Fever High

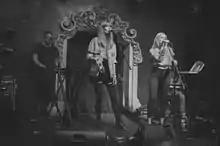
Adam Schlesinger, Reni Lane and Anna Nordeen (L to R) at Bardot in Hollywood, June 2016

Fever High is a Brooklyn-based duo composed of singer/instrumentalists Anna Nordeen and Reni Lane. The original formation of Fever High was composed of Nordeen and model/actress Leah Cary. Their five-track debut EP, "All Work", was re-released in 2016 by Sire Records after being released independently in 2015. The band also included producer Adam Schlesinger. The group independently released their debut full-length "FHNY" on November 10, 2017. Pop culture blog The Nerdist called their debut single, "Tantalized", "ideal dance music for the summer." In 2020, former member Adam Schlesinger died of complications related to COVID-19.